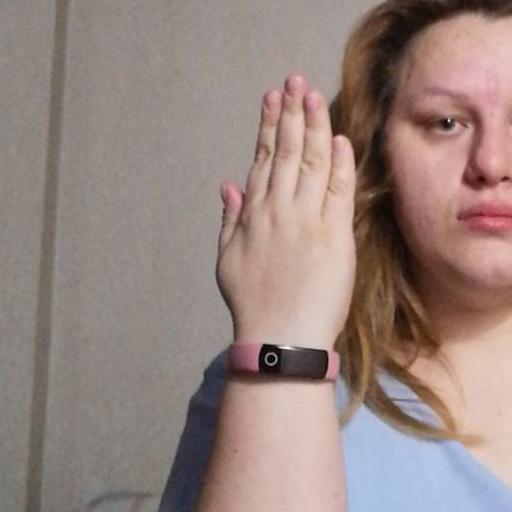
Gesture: stop_inverted